Answer in natural language. Considering the relative positions, where is Television (highlighted by a red box) with respect to black wooden dresser (highlighted by a green box)? Choose between the following options: left or right
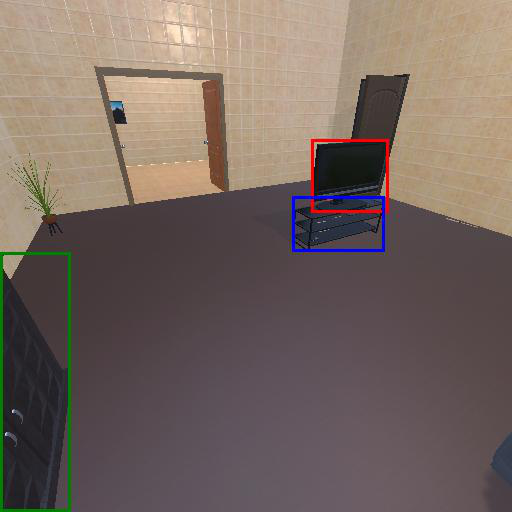
<answer>right</answer>